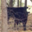
Label: cattle